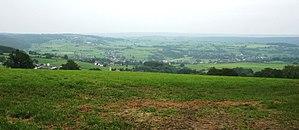
Le Fort de Pepinster est un fort belge situé à 3 km au sud de Pepinster. Il fut construit dans les années 1930 et vint s'ajouter, avec ceux d'Aubin-Neufchâteau, de Battice et de Ében-Émael aux 12 forts de la Position Fortifiée de Liège construits vers 1880. Il fut le dernier fort et la dernière Unité belge à se rendre aux forces allemandes lors de la Campagne des 18 jours dans les premiers jours de la Seconde Guerre mondiale. Il est préservé et est visitable.